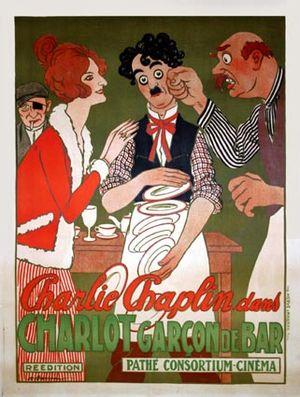
Charlot garçon de café est une comédie burlesque américaine de Mabel Normand avec Charlie Chaplin, sortie le 27 avril 1914 aux États-Unis.